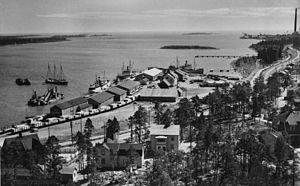
Skelleftehamn est une localité appartenant à la commune de Skellefteå, dans le comté de Västerbotten, en Suède.